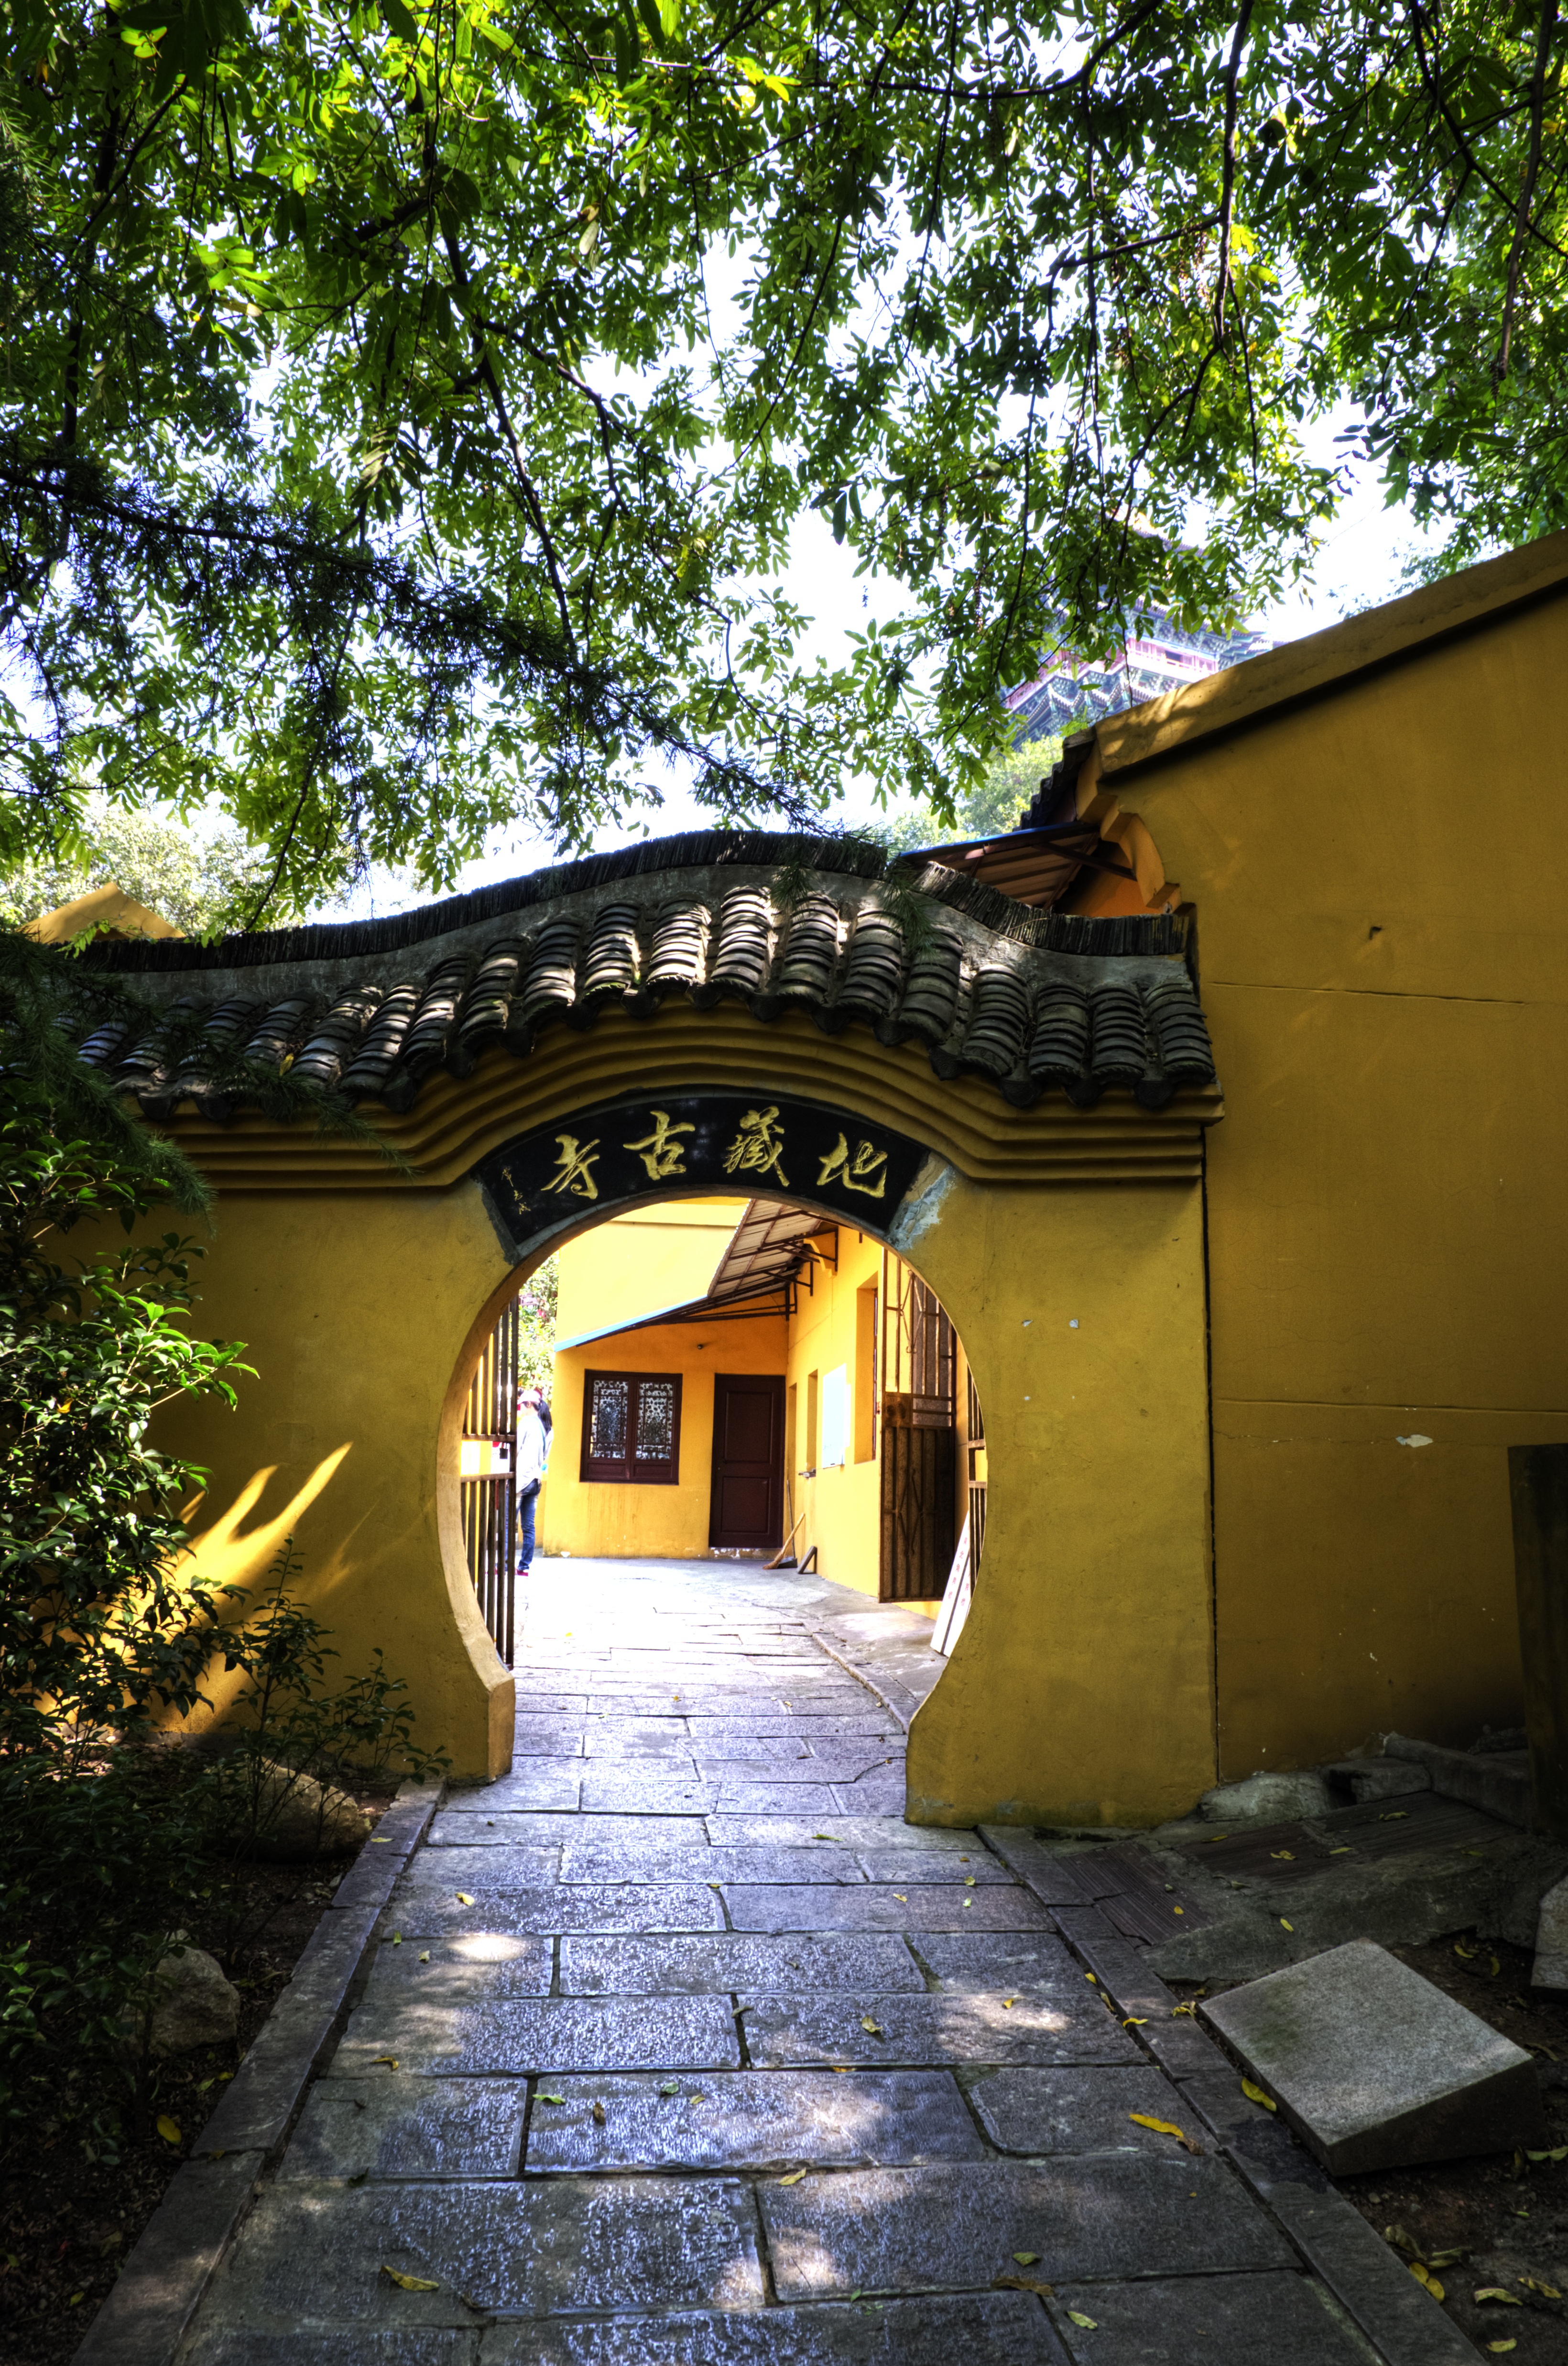
architecture, house, home, temple, shrine, estate, urban area, nanjing, south park